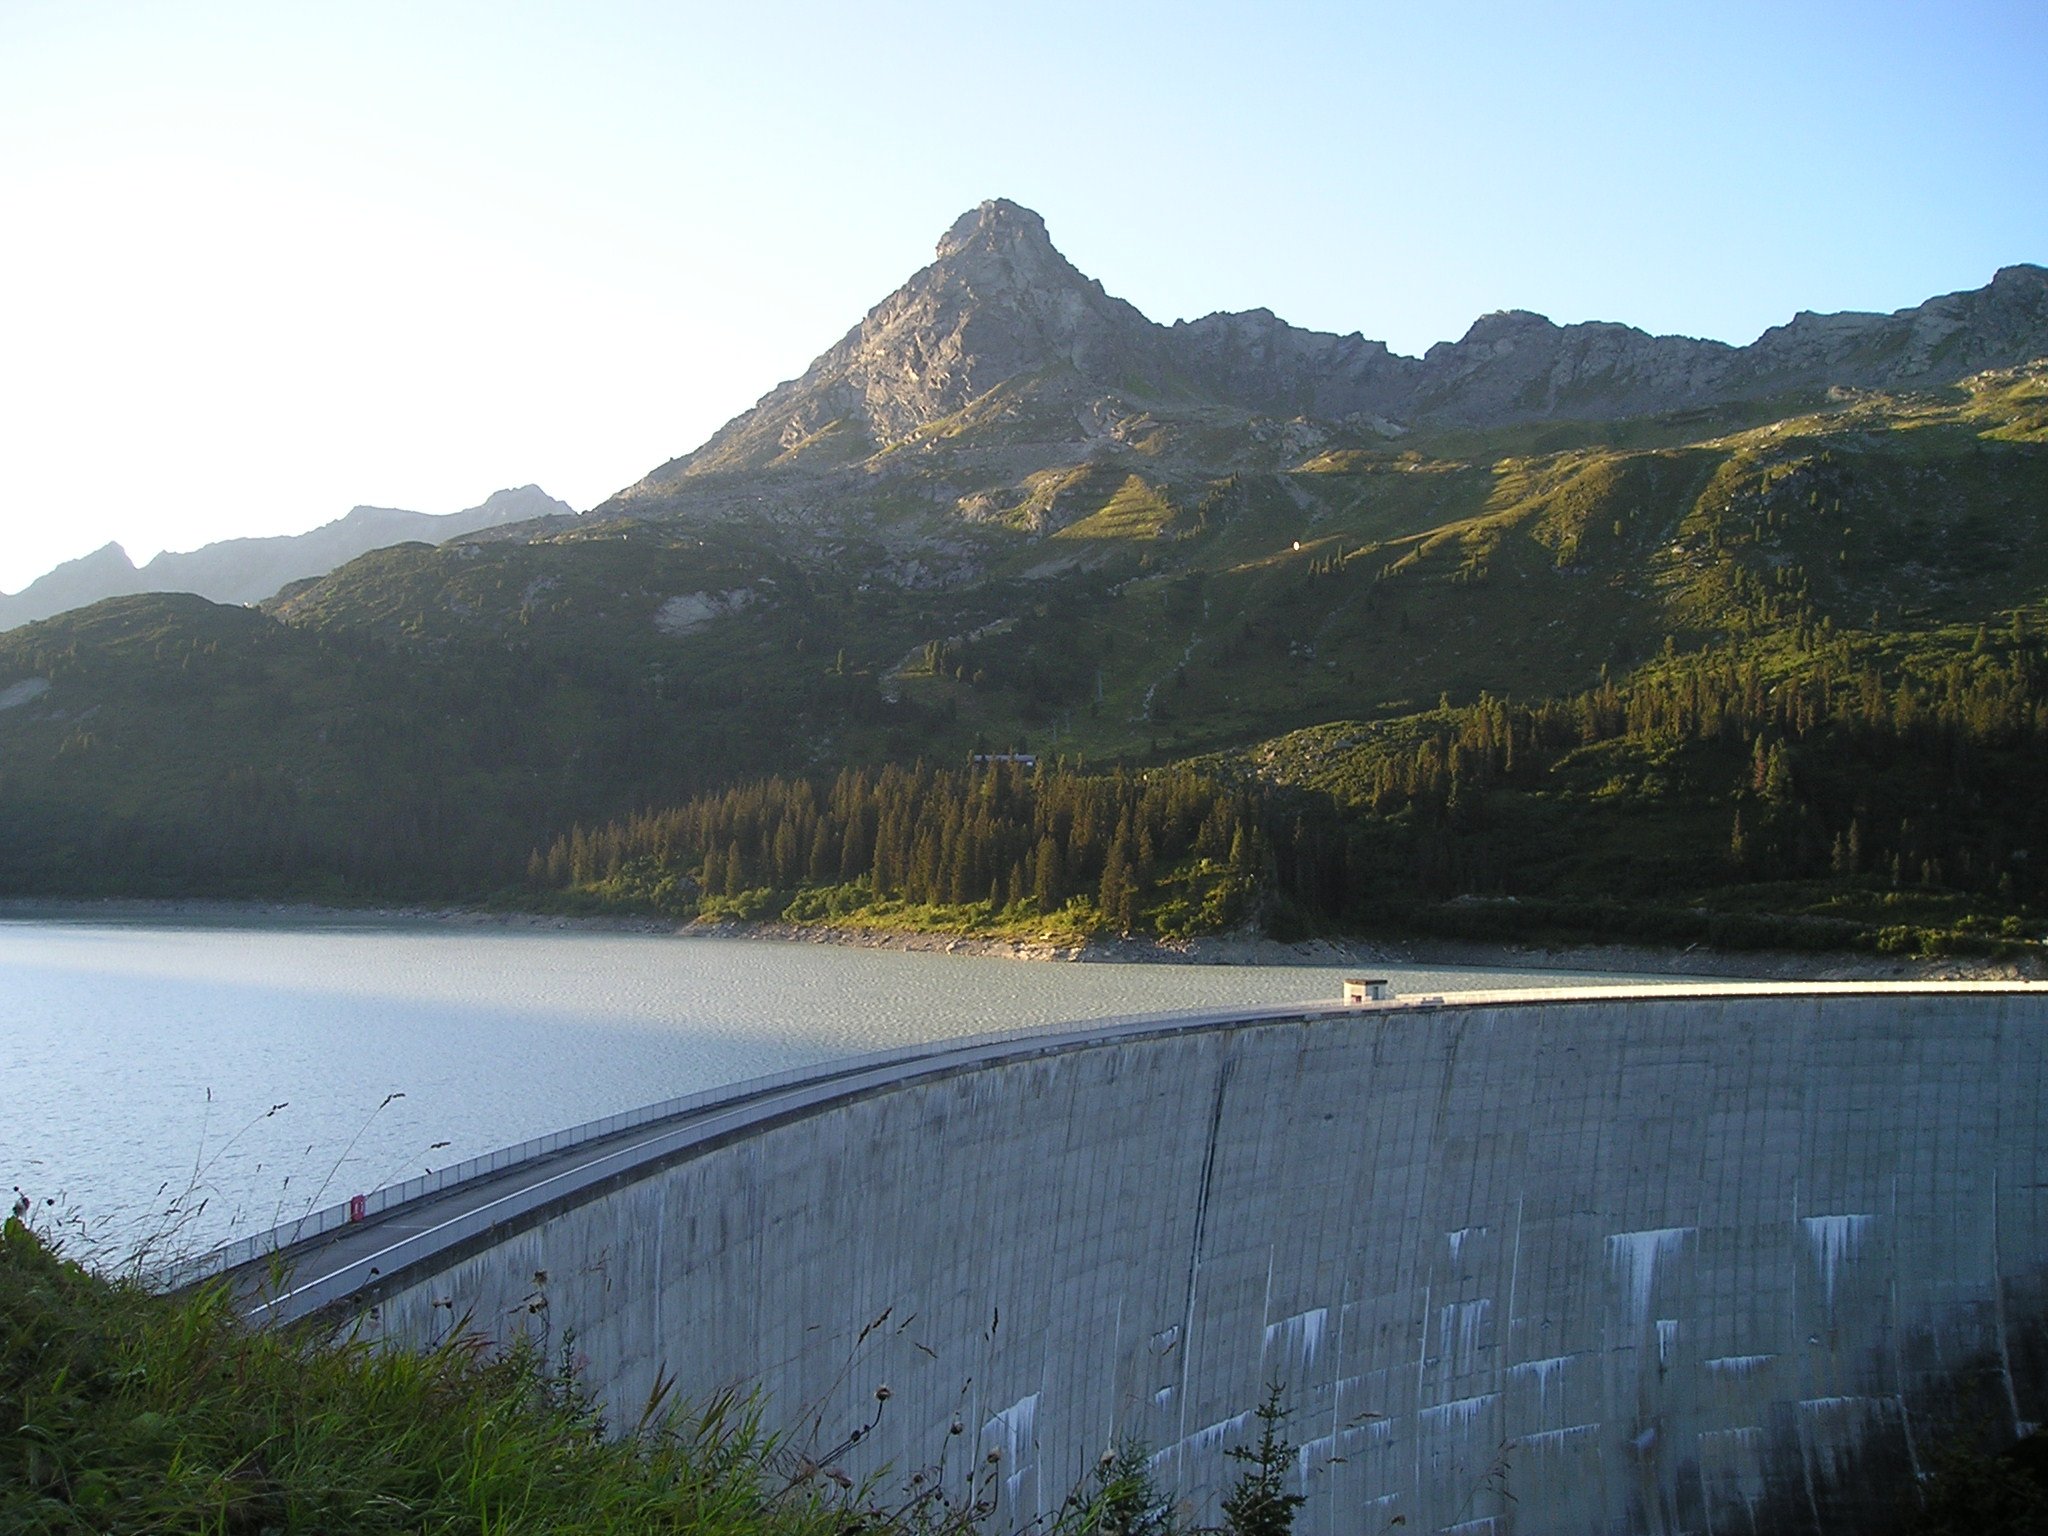
landscape, sea, coast, mountain, hill, lake, mountain range, reflection, bay, fjord, dam, reservoir, highland, body of water, fell, loch, mountainous landforms